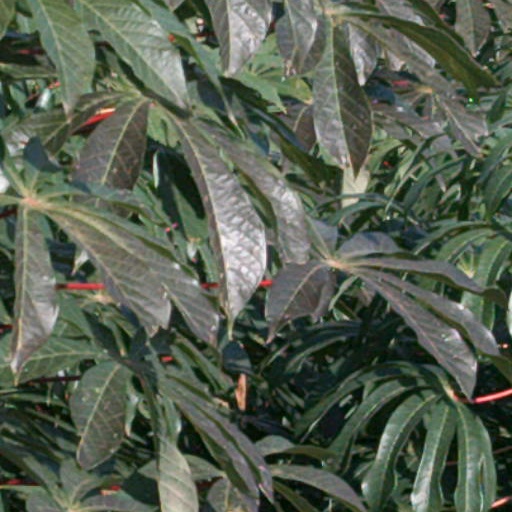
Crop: cassava